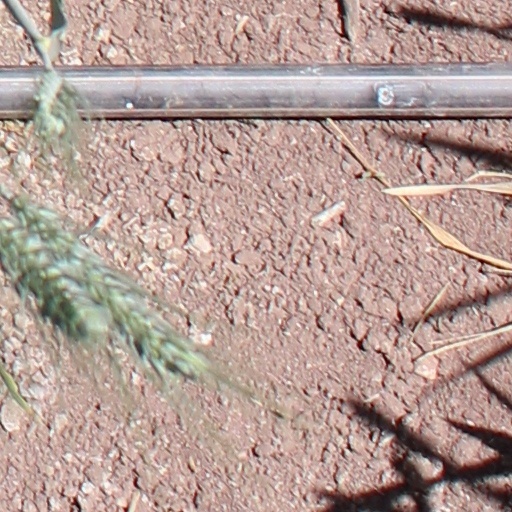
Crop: wheat